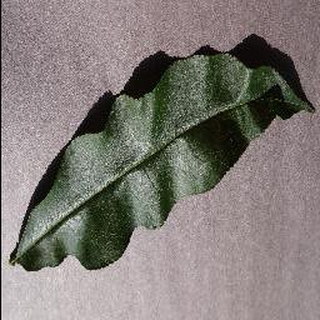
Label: healthy_peach